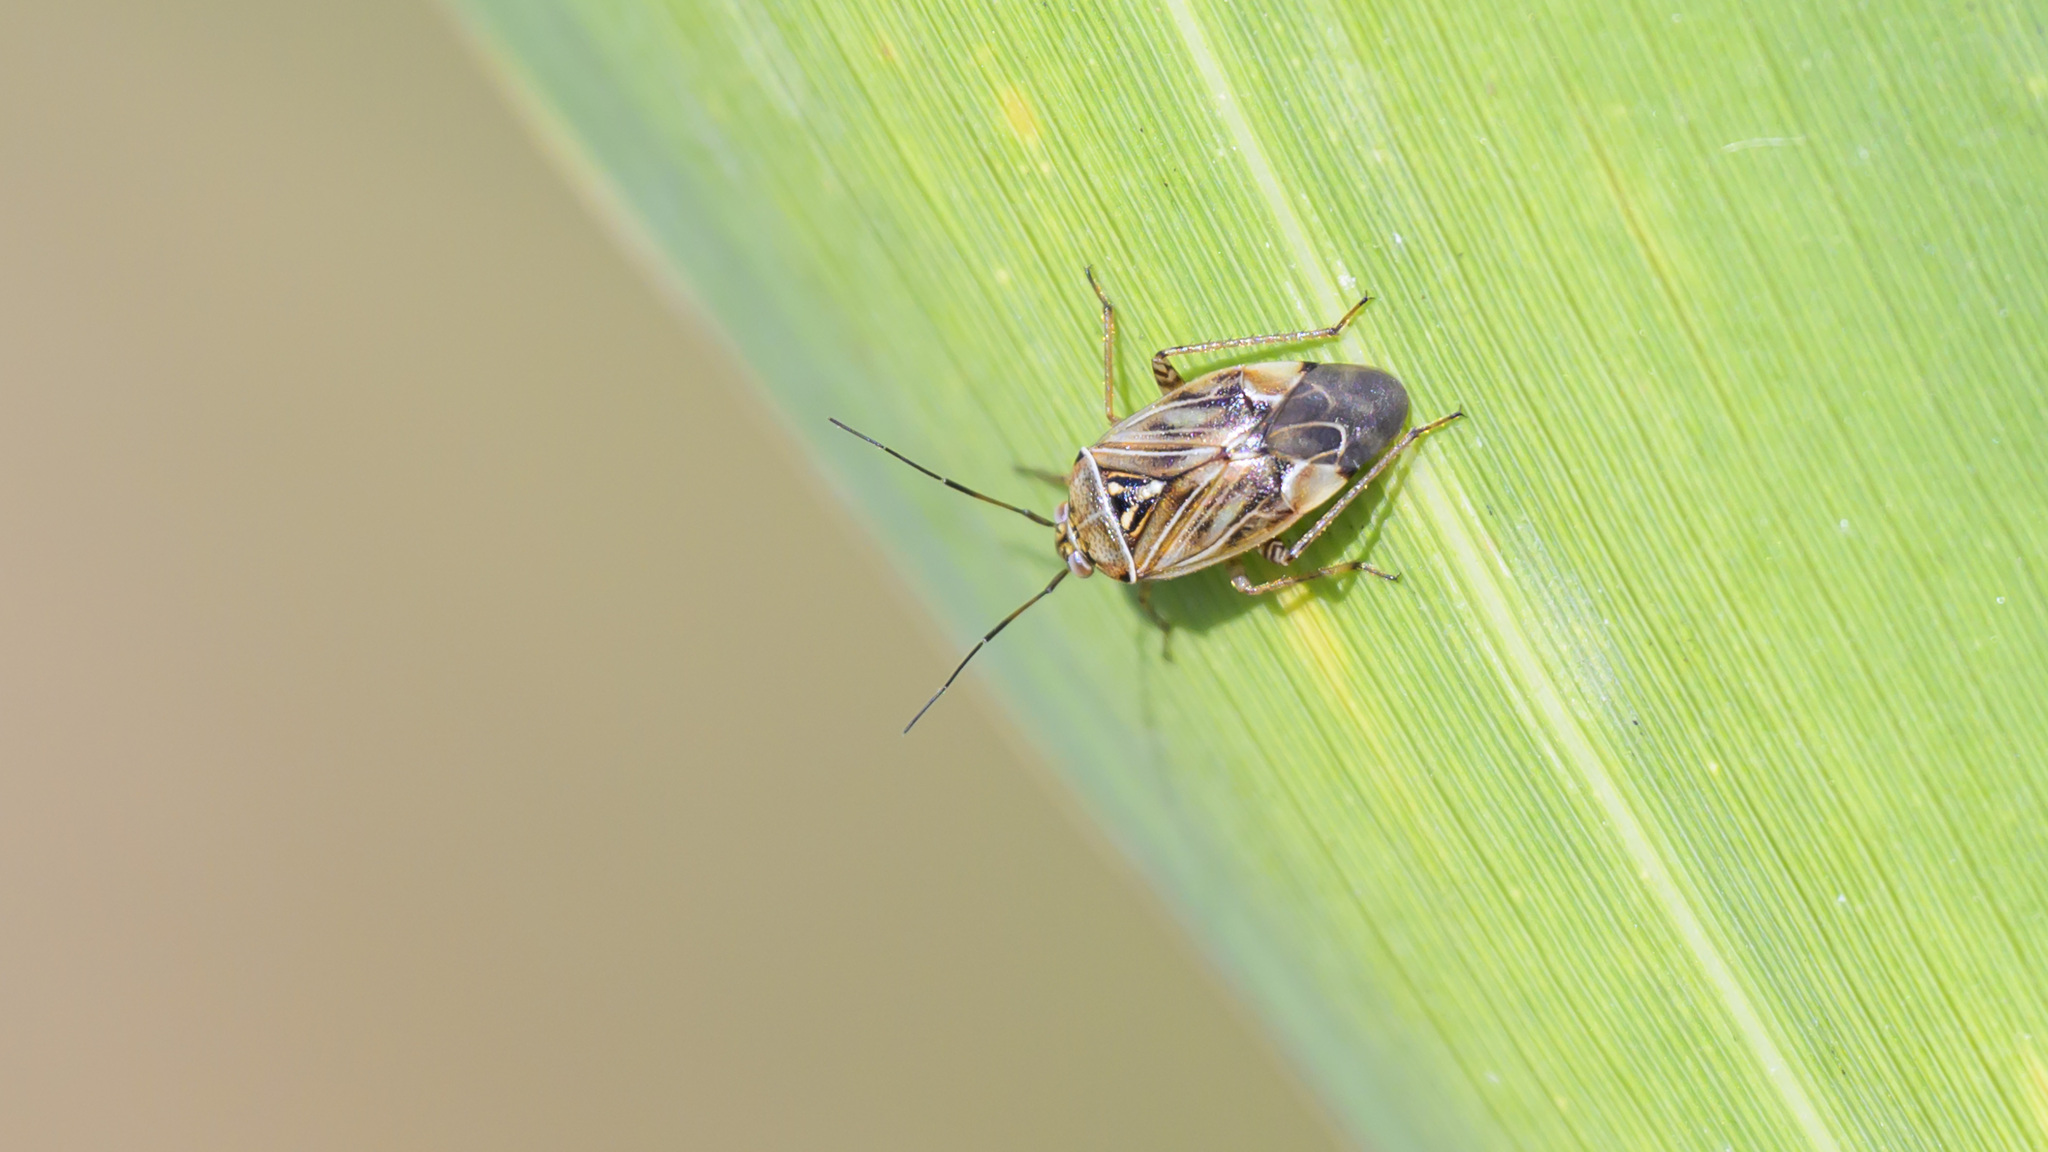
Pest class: lygus_bug